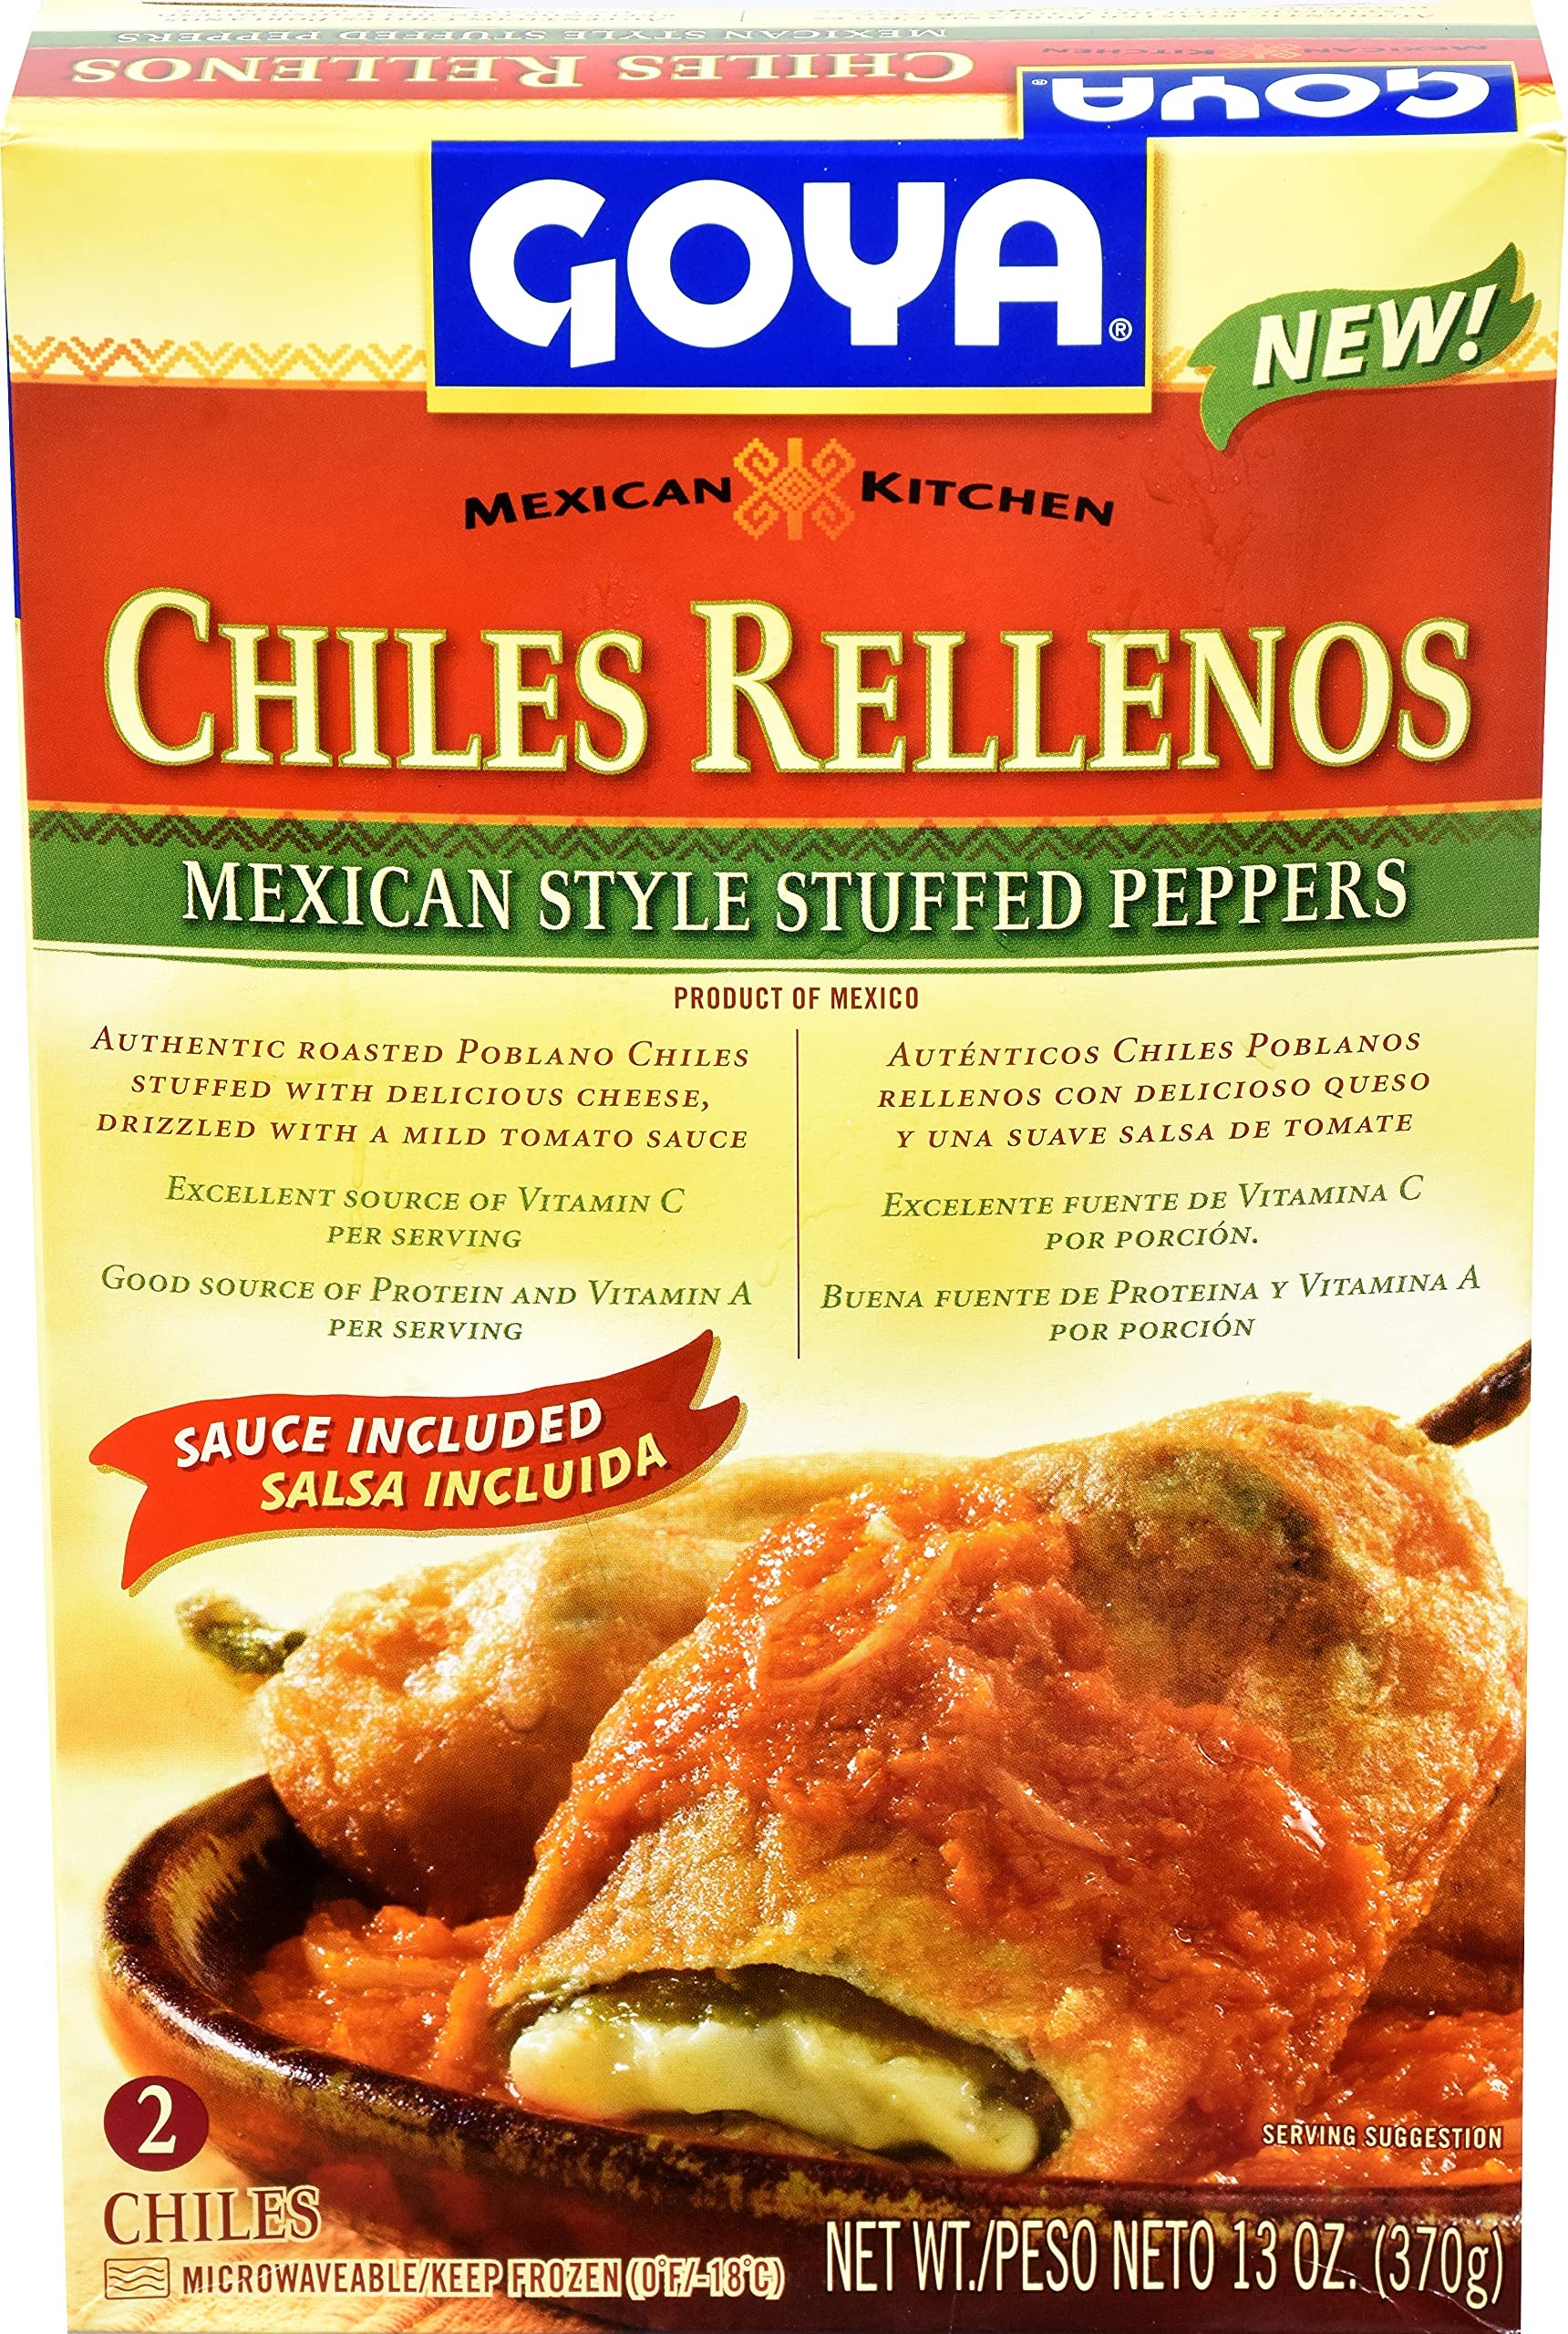
Item Name: Goya Frozen Chiles Rellenos Mexican Style Stuffed Peppers, 13 Oz
Bullet Point 1: AUTHENTIC GOYA | Make tonight a Mexican fiesta! Goya brings you a true taste of Mexico with GOYA Traditional Chiles Rellenos Mexican Style Stuffed Peppers. Stuffed poblano peppers are one of Mexico’s most traditional dishes.
Bullet Point 2: CONVENIENT & VERSATILE | Enjoy this flavorful classic at home with GOYA Chiles Rellenos, ready to heat and serve. Following the traditional recipe, these soft peppers are roasted, stuffed with white cheese, dipped in egg batter, fried and drizzled with a mild tomato sauce. Try them and fall even more in love with authentic Mexican!
Bullet Point 3: NUTRITIONAL QUALITIES | A good source of protein and vitamin A per serving. Trans Fat Free, Low Cholesterol, Low Sodium
Bullet Point 4: PREMIUM QUALITY | If it's Goya... it has to be good! | ¡Si es Goya... tiene que ser bueno!
Bullet Point 5: ONE 13 OUNCE BOX | Discover Goya's incredible variety of easy-to-prepare Mexican style products
Value: 13.0
Unit: Ounce

Price: 9.03